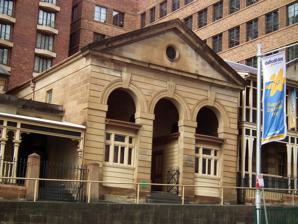
Building: Justice and Police Museum
Country: Australia
Year built: 1856
Living history museum in New South Wales, Australia Justice and Police Museum Phillip Street frontage of the museum Justice and Police Museum Location in Greater Sydney Former name Water Police Court Phillip Street Police Station Water Police Station Law Courts Traffic Court Location 4-8 Phillip Street , Sydney central business district , New South Wales , Australia Coordinates 33°51′44″S 151°12′44″E / 33.8622360278°S 151.2123231830°E / -33.8622360278; 151.2123231830 Type Living history museum Public transit access Circular Quay (rail) Sydney buses Website sydneylivingmuseums .com .au /justice-police-museum Historic site Built 1854–1886 Architect Edmund Blacket Alexander Dawson James Barnet Architectural style(s) Australian classic revival Owner Department of Justice New South Wales Heritage Register Official name Justice and Police Museum; Police Station & Law Courts (former); Traffic Court Type State heritage (built) Criteria a., c., d., e. Designated 2 April 1999 Reference no. 673 Type Police station Category Law Enforcement The Justice and Police Museum is a heritage-listed former water police station, offices and courthouse and now justice and police museum located at 4-8 Phillip Street on the corner of Albert Street, in the Sydney central business district in the City of Sydney local government area of New South Wales , Australia. It was designed by Edmund Blacket , Alexander Dawson and James Barnet and built from 1854 to 1886. It is also known as Police Station & Law Courts (former) and Traffic Court . The property is owned by the Department of Justice , a department of the Government of New South Wales . It was added to the New South Wales State Heritage Register on 2 April 1999. History Pre 1856 In 1851 the Governor General approved the Colonial Architect's plan for a new Water Police Office. By November the site had been chosen. In 1853 work began on quarrying the sandstone at Bennelong Point for the Water Police Office but work was delayed because of high prices and a labour shortage caused by the gold rushes. A sum of £ 4,000 was allocated in 1854 for the construction of the Water Police Station on Phillip Street to the south of the Water Police Office. The new Water Police Office on the eastern side of Circular Quay was completed. The building, designed by Edmund Blacket, consisted of a main court and four adjoining offices. In April the buildings were occupied by the Water Police Magistrate, Hutchinson Hothersal Brown, and court staff consisting of a Clerk of Petty Sessions and a second clerk. Cases heard in the court related to the workings of the Harbour Regulations Act and the Act for Establishing a Water Police. In May permission was granted for the Steam Navigation and Pilot Boards to take possession of one room. The Water Police moved from Cadman's Wharf to the Water Police Station located in Phillip Street to the south of the Water Police Office. It was designed by Colonial Architect Alexander Dawson and construction commenced in 1857. The building consisted of a ground floor with Charge Room, adjoining offices, cells to the rear, a kitchen, store room and exercise yard. Upstairs was a barracks providing accommodation for four water policemen and their families. It also contained a kitchen and wash house. The original police station design was based on stations at Darlinghurst , Newtown and Balmain . The building was intended to accommodate six cells and a lock-up keeper. However, due to financial constraints and delays caused by labour shortages during the Gold Rush period, the station was completed as a modest two-storey building. The second court, designed by Colonial Architect James Barnet, was completed during this period. It consisted of a court room and two Magistrates Offices at the rear. While it functioned as a Summons Court hearing cases of petty crime, the Blacket Court became a Charge Court. This period witnessed a growth of police and court operations. The buildings were affected by a number of alterations and additions caused by changes to the nature of the courts and the business they attracted. In 1913 the Water Police who lived at the station were removed to their new accommodation on the north-western side of the Quay at Dawes Point , providing two locations for their activities. The station became known as the Phillip Street Police Station from this time although it was still often referred to as the Water Police Station. The activities of the station were incorporated more fully into the Metropolitan Policing District, becoming the head station for Number 4 Division by 1933. It seems that the Water Police held the two locations at least until this time, when the split between the metropolitan (essentially foot) duties associated with the Station and the Water Patrol had become more definite. However, the adjacent court continued to be referred to as the Water Bench until late 1940. In 1917 the Police Traffic Branch moved into offices at the Water Police Court and remained there until 1924. In 1918 the Water Police Court closed for alterations and was reopened in 1924. By 1924 special arrangements had been made for hearing traffic offences in the Water Police Court in addition to those concerning shipping, military trainees and children. From 1926 the courts became known as Traffic Courts 1 and 2 for hearing all traffic and parking offences in the Sydney district. They also continued to hear cases relevant to shipping and cases arising from Water Police activity. The courts were vacated by court staff, providing valuable space for the police in the adjoining station in late 1979. Court functions, 1890-1924 1890s - Licensing Court 1917-1924 - Traffic Office 1918 - Fair Rents Court 1919-1933 - Small Debts Court 1924-1980 - Traffic Court Other occupants of Water Police Courts, 1890-1918 1890-1933 - Clerk of petty Sessions and Chamber Magistrate 1890-1897 - Stipendiary Magistrate 1890-1918 - Chief Clerk 1890-1904 - Accountant 1890-1902 - Clerks 1891-1902 - Bailiff of the Small Debts Court 1894-1902 - Messenger 1914-1918 - Chief Industrial Magistrate The site is run by Sydney Living Museums (formerly the Historic Houses Trust of NSW ) as a Police & Justice museum. The Friends of the Historic Houses Trust have been responsible for fundraising through interpretive tours and events to acquire the Neville]Locker collection of convict artefacts for Hyde Park Barracks and the Police & Justice Museum. Description The Justice and Police Museum comprises two main elements, the Museum Buildings and the Museum Collection. The museum buildings These are two 19th century courthouses and a police station built on the corner of Phillip and Albert Streets at the eastern end of Circular Quay for use by the Sydney Water Police, the Water Police Magistrate and the metropolitan police. 1856 - Court House - 4 Phillip Street 1858 - Police Station - 8 Phillip Street 1886 - Court House - 6 Phillip Street The 1856 Blacket Court building area The Blacket Court building area is a single storey classic revival sandstone building with an arched colonnaded portico roofed with a Doric pediment . The facades comprises timber framed windows and doors with the main entrance to the northern wall enclosed with curved timber and glass walling. The Court House consists of five smaller roof areas. These include the main gabled or pedimented roof area to the court room, with two lower hipped roof areas on each side of the main court room area. The building area also includes a flat roof area to the rear or south end of the court which extends over a sandstone paved corridor between the Blacket Court Building (1856) and the Barnet Court Building (1886). The western wing has a lean-to verandah roof extending along the Phillip Street facade. The main gabled ended roof and the two hipped roof areas are covered in slate with lead hip and ridge flashings. The flat roof area at the rear is covered in copper and contains three glazed skylights with steel grilles . The western lean-to verandah roof is covered with corrugated steel "colourbond" roofing. There are four chimneys located on the main courtroom roof area. The 1886 Barnet Court building area The Barnet Court building area is a single storey sandstone building erected at the rear of the Blacket Court Room as an extension. It consists of an arched colonnaded portico, also roofed with a pediment to match the detail of the earlier Blacket Court Building. The main front entrance portico is enclosed with a curved timber and glass walling, The main roof area is gabled with slate roofing and the stair roof comprises a lean-to corrugated steel "colourbond" roof sheeting. The 1858 Police Station Area The Police Station Area is a two-storey Pyrmont sandstone building of simple Classical style with a pediment over the central section of the front facade. It has a T-shaped hipped roof with lead ridge and flashings and slate tiles. The windows are timber framed. The front facade to Phillip Street has a metal pike fence and gate on a low sandstone wall extending the full extent of the facade. Museum collection The collection is general and largely police-based in content. Its nucleus is formed from the 1910 Police Museum teaching collection of criminal implements. It contains few objects relating to the specific theme of the Water Police but covers a broader cross section of policing activities and law related themes. The collection includes historical artefacts, photographs and documents. It is particularly strong in firearms of the colonial period and forensic evidence from famous crimes. Condition As at 18 September 1997, physical condition is good. Archaeological potential is low. Modifications and dates 1862 - Alterations to Clerk of Petty Sessions Office and the Guard Room. Partitions removed. 1865 - Water Police Station supplied with gas lighting 1875-76 - Two stone cells added to the rear of the Water Police Station 1879 - A Court Keepers's cottage constructed from timber on the eastern side of the Water Police Court. 1885-86 - Second courthouse designed and completed by Colonial Architect James Barnet, Colonial Architect. 1897-99 - Office on northern end of Phillip Street frontage in Water Police Court converted into a courtroom. 1899-1900 - Timber and glass witness waiting rooms designed by Colonial Architect Walter Liberty Vernon and installed in the entrances to both courthouses. 1903 - Alterations and additions to officers quarters in the Water Police Station. 1912 - Prisoners dock in Court Number 1 altered. 1924-28 - Further subdivision of offices to create space 1930s - Toilets in glazed brick constructed at rear of Police Station 1933 - Phillip Street frontage of the Water Police Court altered to house a fibro cement infill and new waiting room. Internal work on ground floor. 1941 - Police Station porch altered c. 1941 - Reinforced concrete air raid shelter constructed on southern end of porch. 1947-48 - Levels of Phillip and Albert Street lowered. External stairs , an elevated footpath and sandstone retaining walls were constructed to provide public access and building support. 1986-1990 - Alterations, additions and reconstruction. Heritage listing As at 26 September 1997, The buildings symbolically represent power and privilege. Architecturally and culturally they evoke a system of social control and relate to a specific power relationship. The site's proximity to the waters of Sydney Cove ; its close and long continuing association with the colony and its classical architectural syntax and indeed, endearingly human scale, provides an important foil to multi-storeyed buildings and Circular Quay. Justice and Police Museum was listed on the New South Wales State Heritage Register on 2 April 1999 having satisfied the following criteria. The place is important in demonstrating the course, or pattern, of cultural or natural history in New South Wales. The buildings were the headquarters of the Water Police, one of the earliest policing bodies in New South Wales, whose activities were closely related to Sydney's growth as a maritime and commercial centre. The complex of buildings reflects the work of four government architects over 48 years. The buildings have a continuous association with different law and policing functions in the inner metropolitan district. In their present form they demonstrate the architectural response to demands imposed by policing trends in the 19th century. The place is important in demonstrating aesthetic characteristics and/or a high degree of creative or technical achievement in New South Wales. The buildings form part of a historic precinct within the Sydney Cove area, conspicuous for its sandstone buildings which include significant sites relating to the foundation of colonial government and administration. The place has a strong or special association with a particular community or cultural group in New South Wales for social, cultural or spiritual reasons. The Justice and Police Museum holds the only public collection of artefacts in NSW relating to the history of crime, law and policing. The place has potential to yield information that will contribute to an understanding of the cultural or natural history of New South Wales. The reconstruction as of c. 1899 of the court and police station provide a unique opportunity to demonstrate the working relationship between the two in an experiential and interactive context and manner. The museum is unique among Sydney's museums in that it can communicate the activities of the law and the police today to the public. While it may disseminate information about the aims and methods of these institutions it should maintain an independent role as a commentator and interpreter. In popular culture The museum courthouse appeared in SBS documentary series The Jury: Death on the Staircase , based on the British series The Jury: Murder Trial , profiling the jury deliberation process during a re-enactment of a real manslaughter case. See also Architecture portal Museum of Sydney References